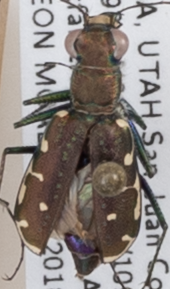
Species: Cicindela punctulata punctulata
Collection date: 2018-07-24
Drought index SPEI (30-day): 0.39
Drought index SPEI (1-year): -2.09
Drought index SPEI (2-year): -2.09